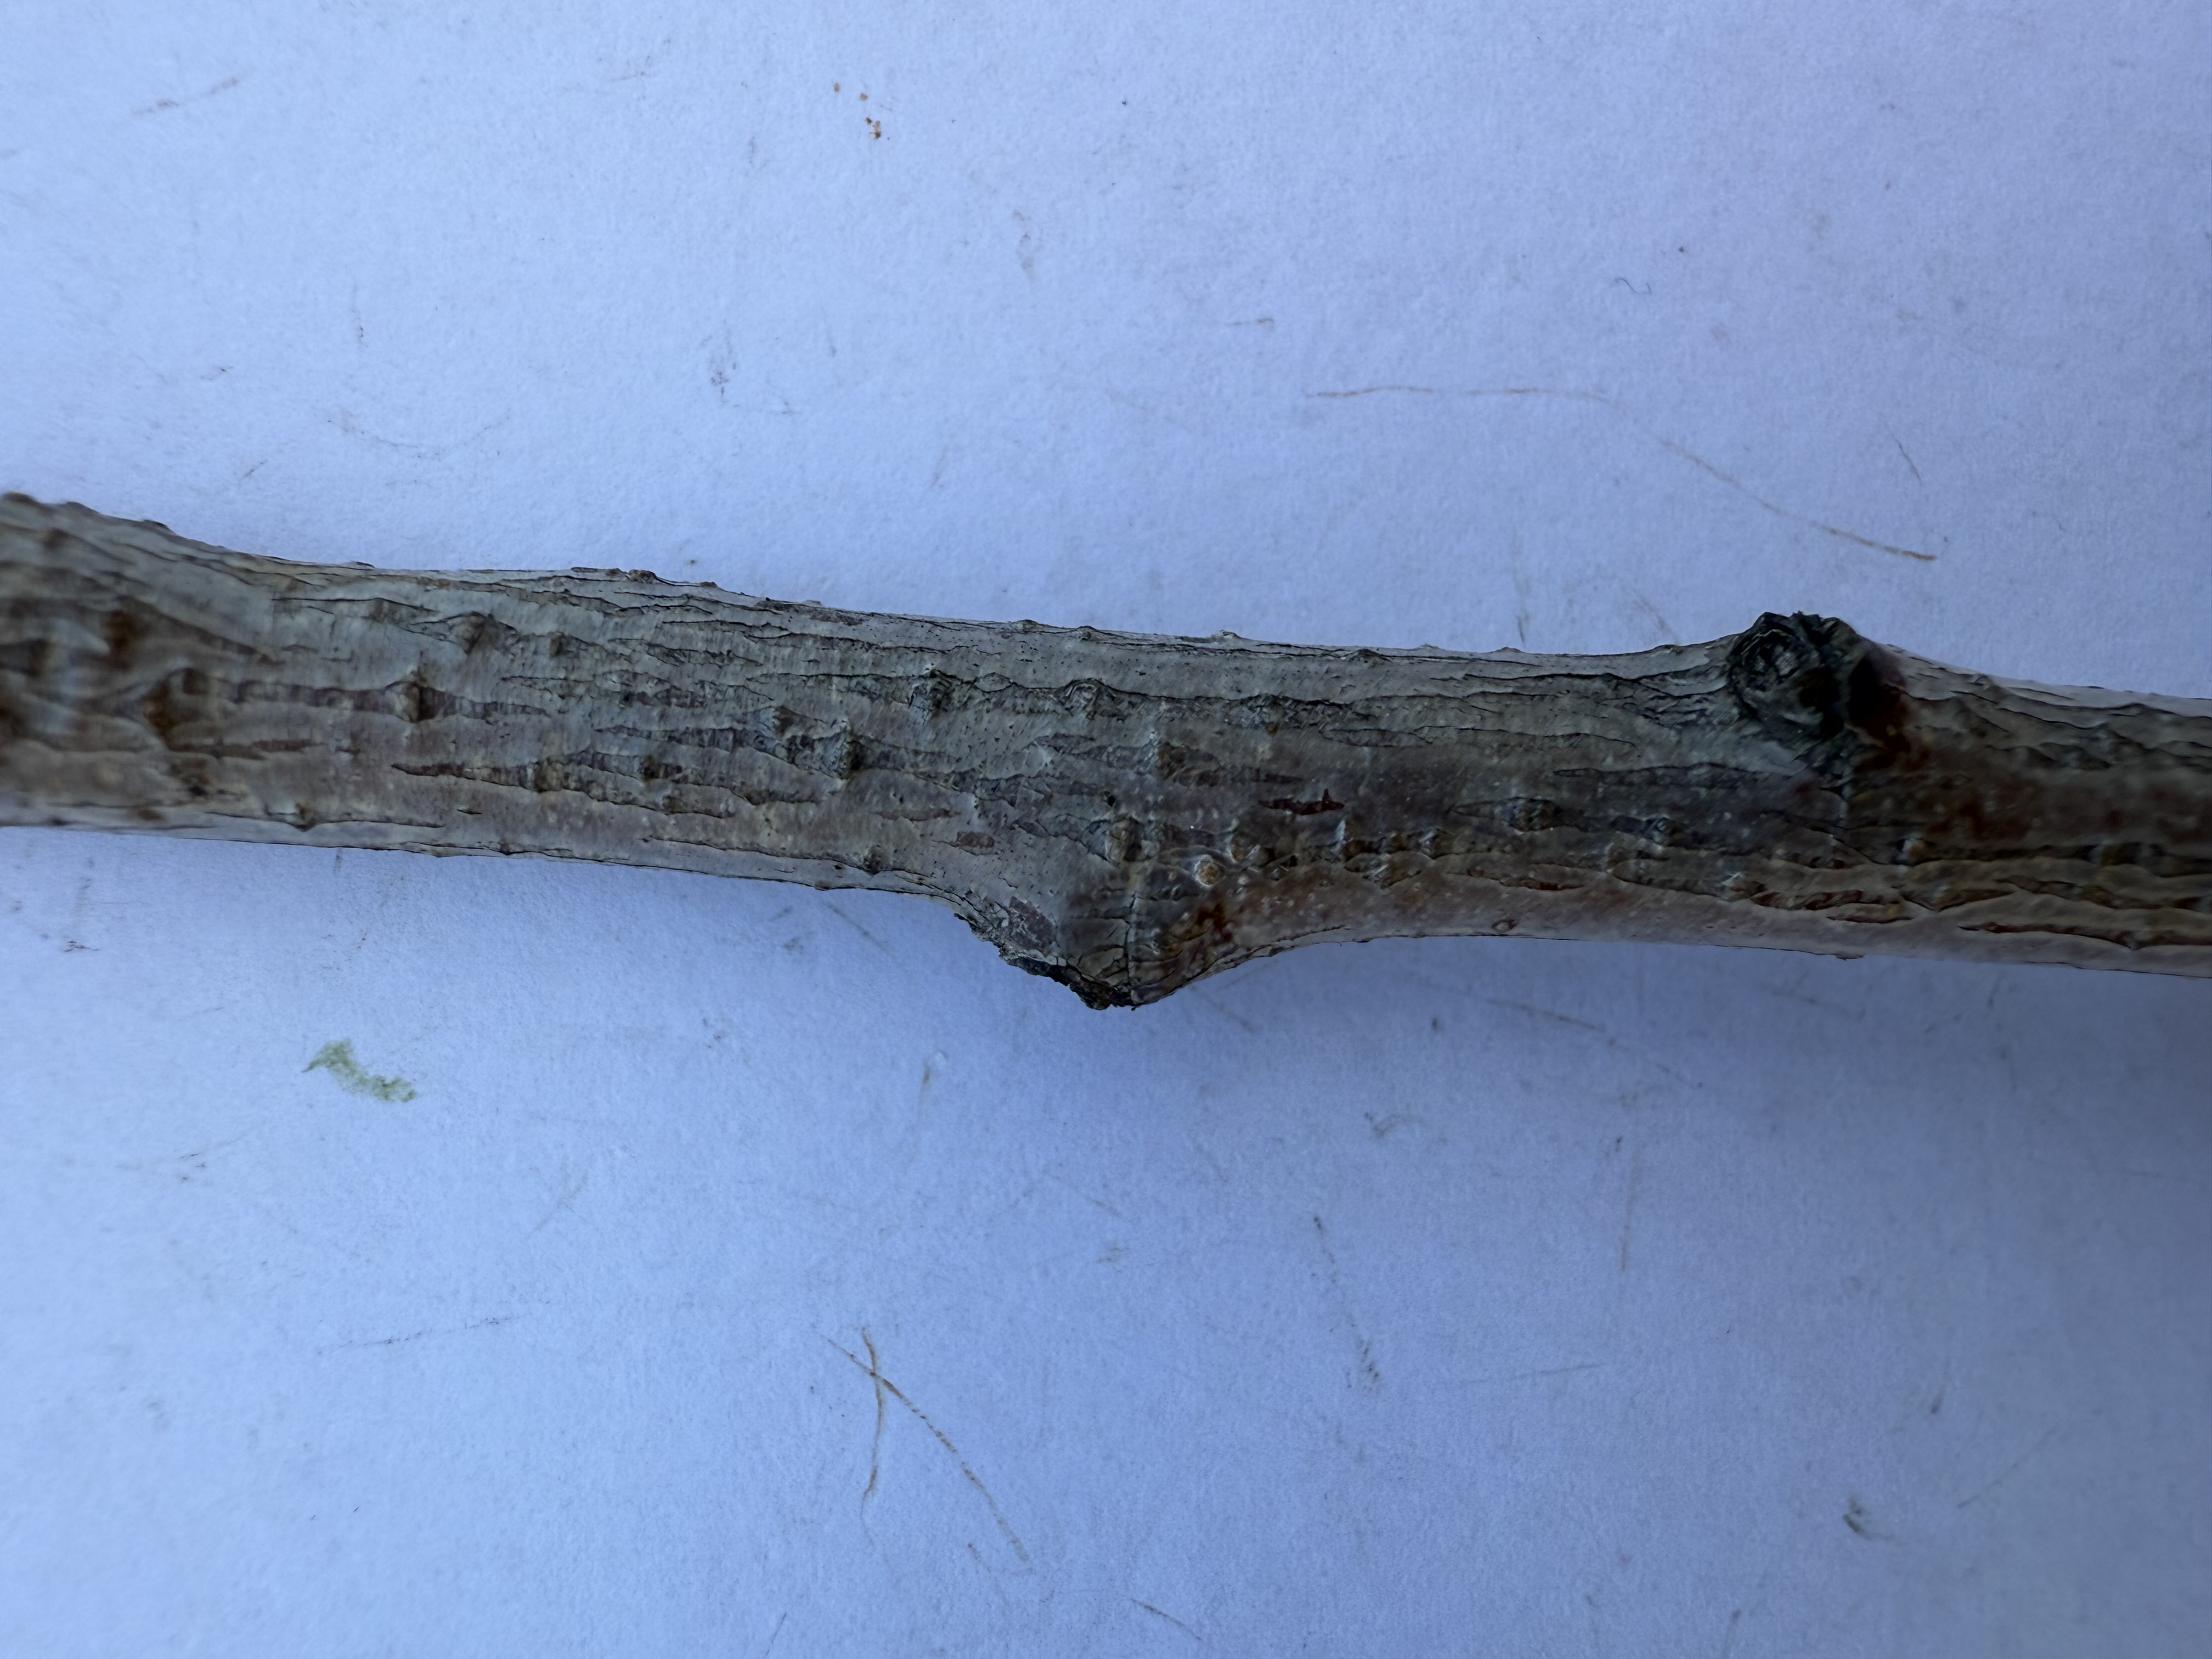
Variety: Hale Peach